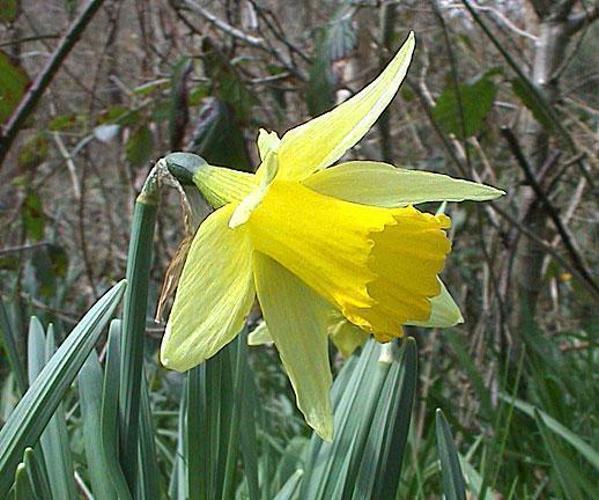
Flower: Daffodil